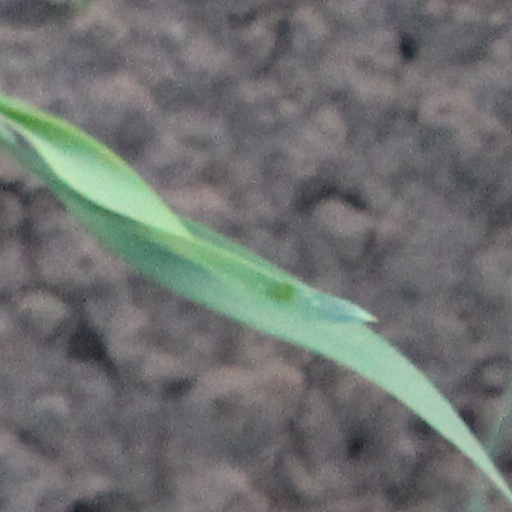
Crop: wheat